Scientific racism

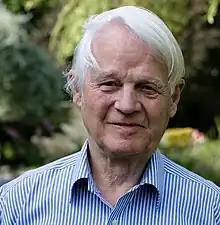
Richard Lynn (1930–2023)

In the United States, scientific racism justified Black African slavery to assuage moral opposition to the Atlantic slave trade. In 1972, Alexander Thomas and Samuell Sillen documented how blacks' supposed "primitive mentality"